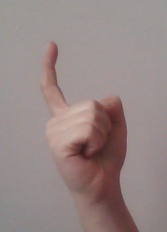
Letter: ra